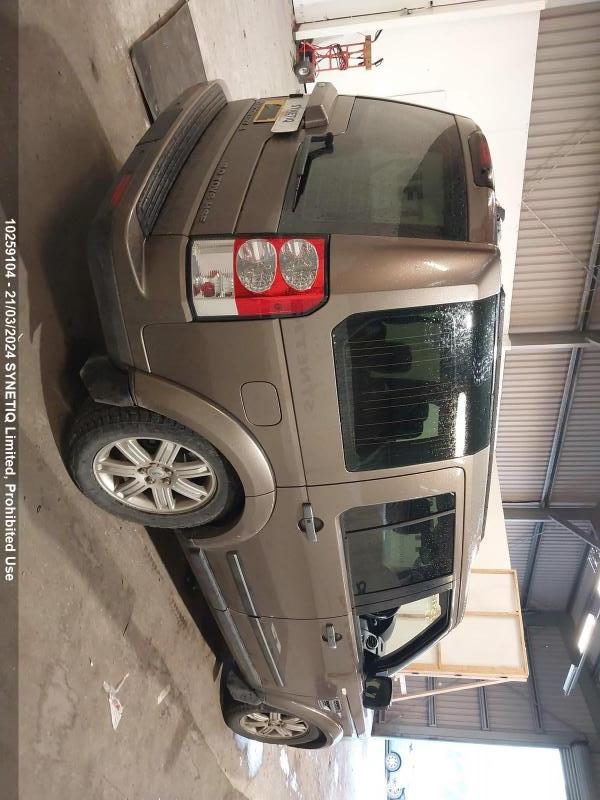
Aucun dommage détecté.
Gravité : aucun